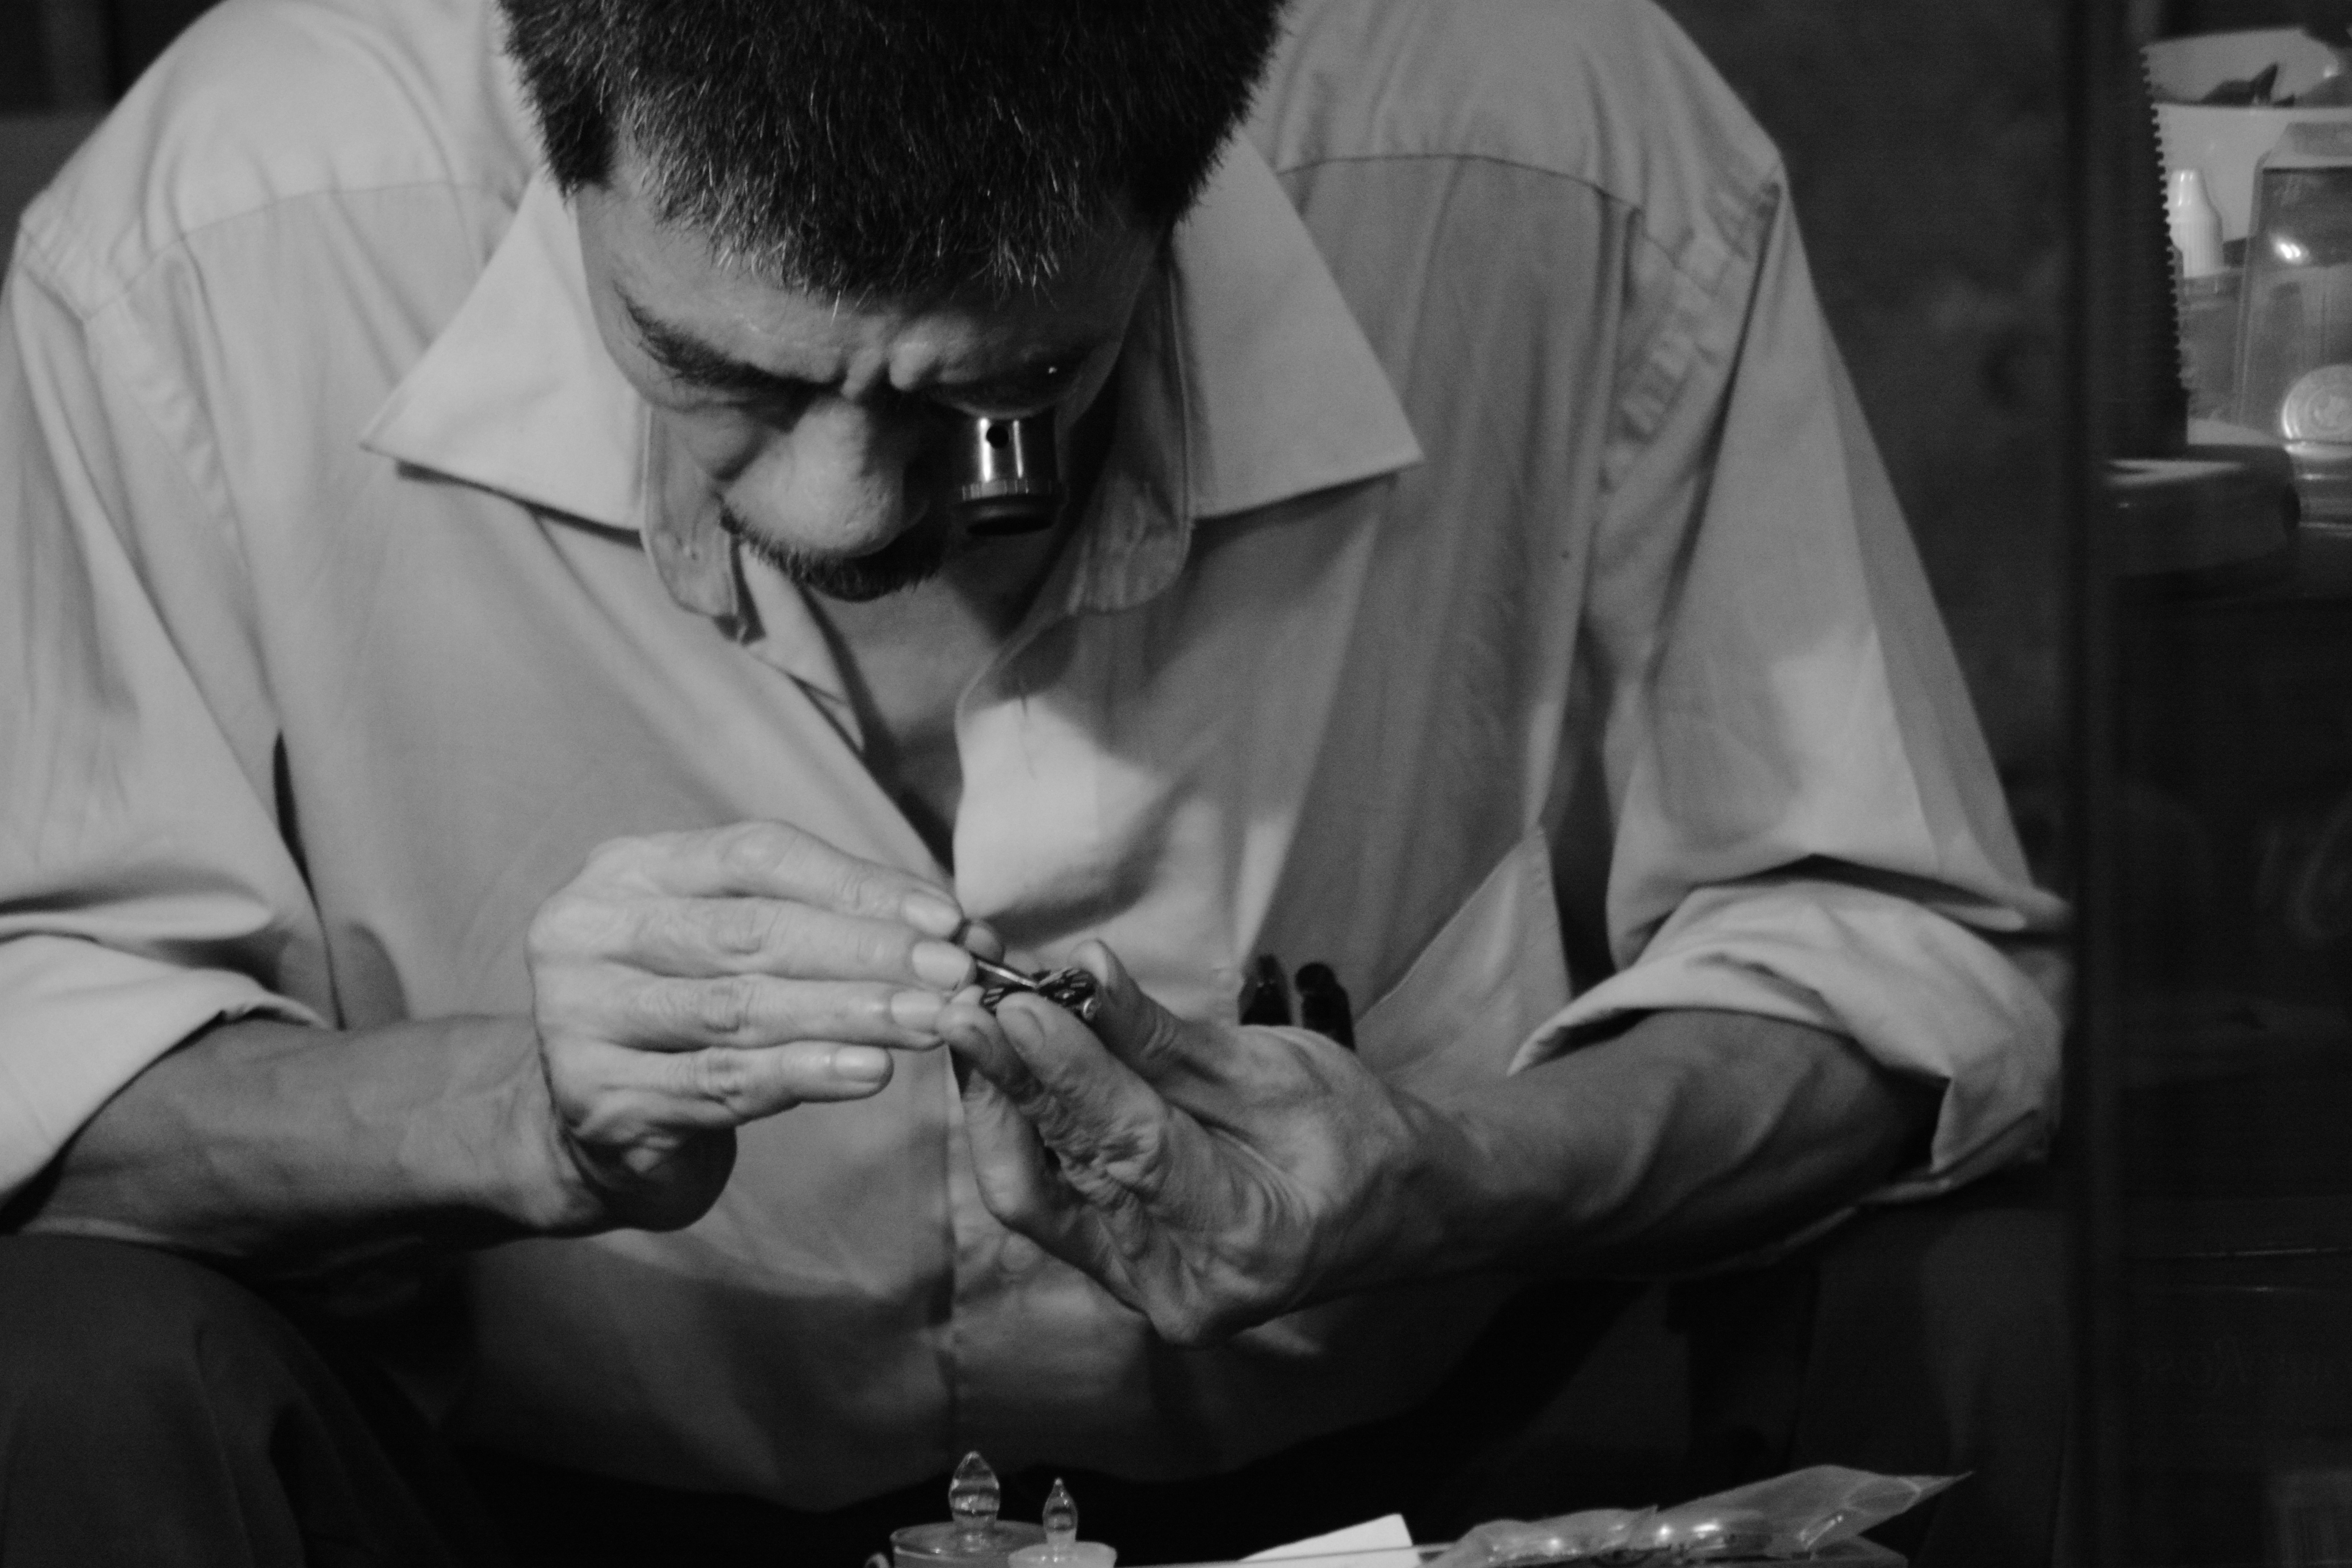
man, person, black and white, male, romance, asia, monochrome, saigon, photograph, vietnam, interaction, watchmaker, monochrome photography, film noir